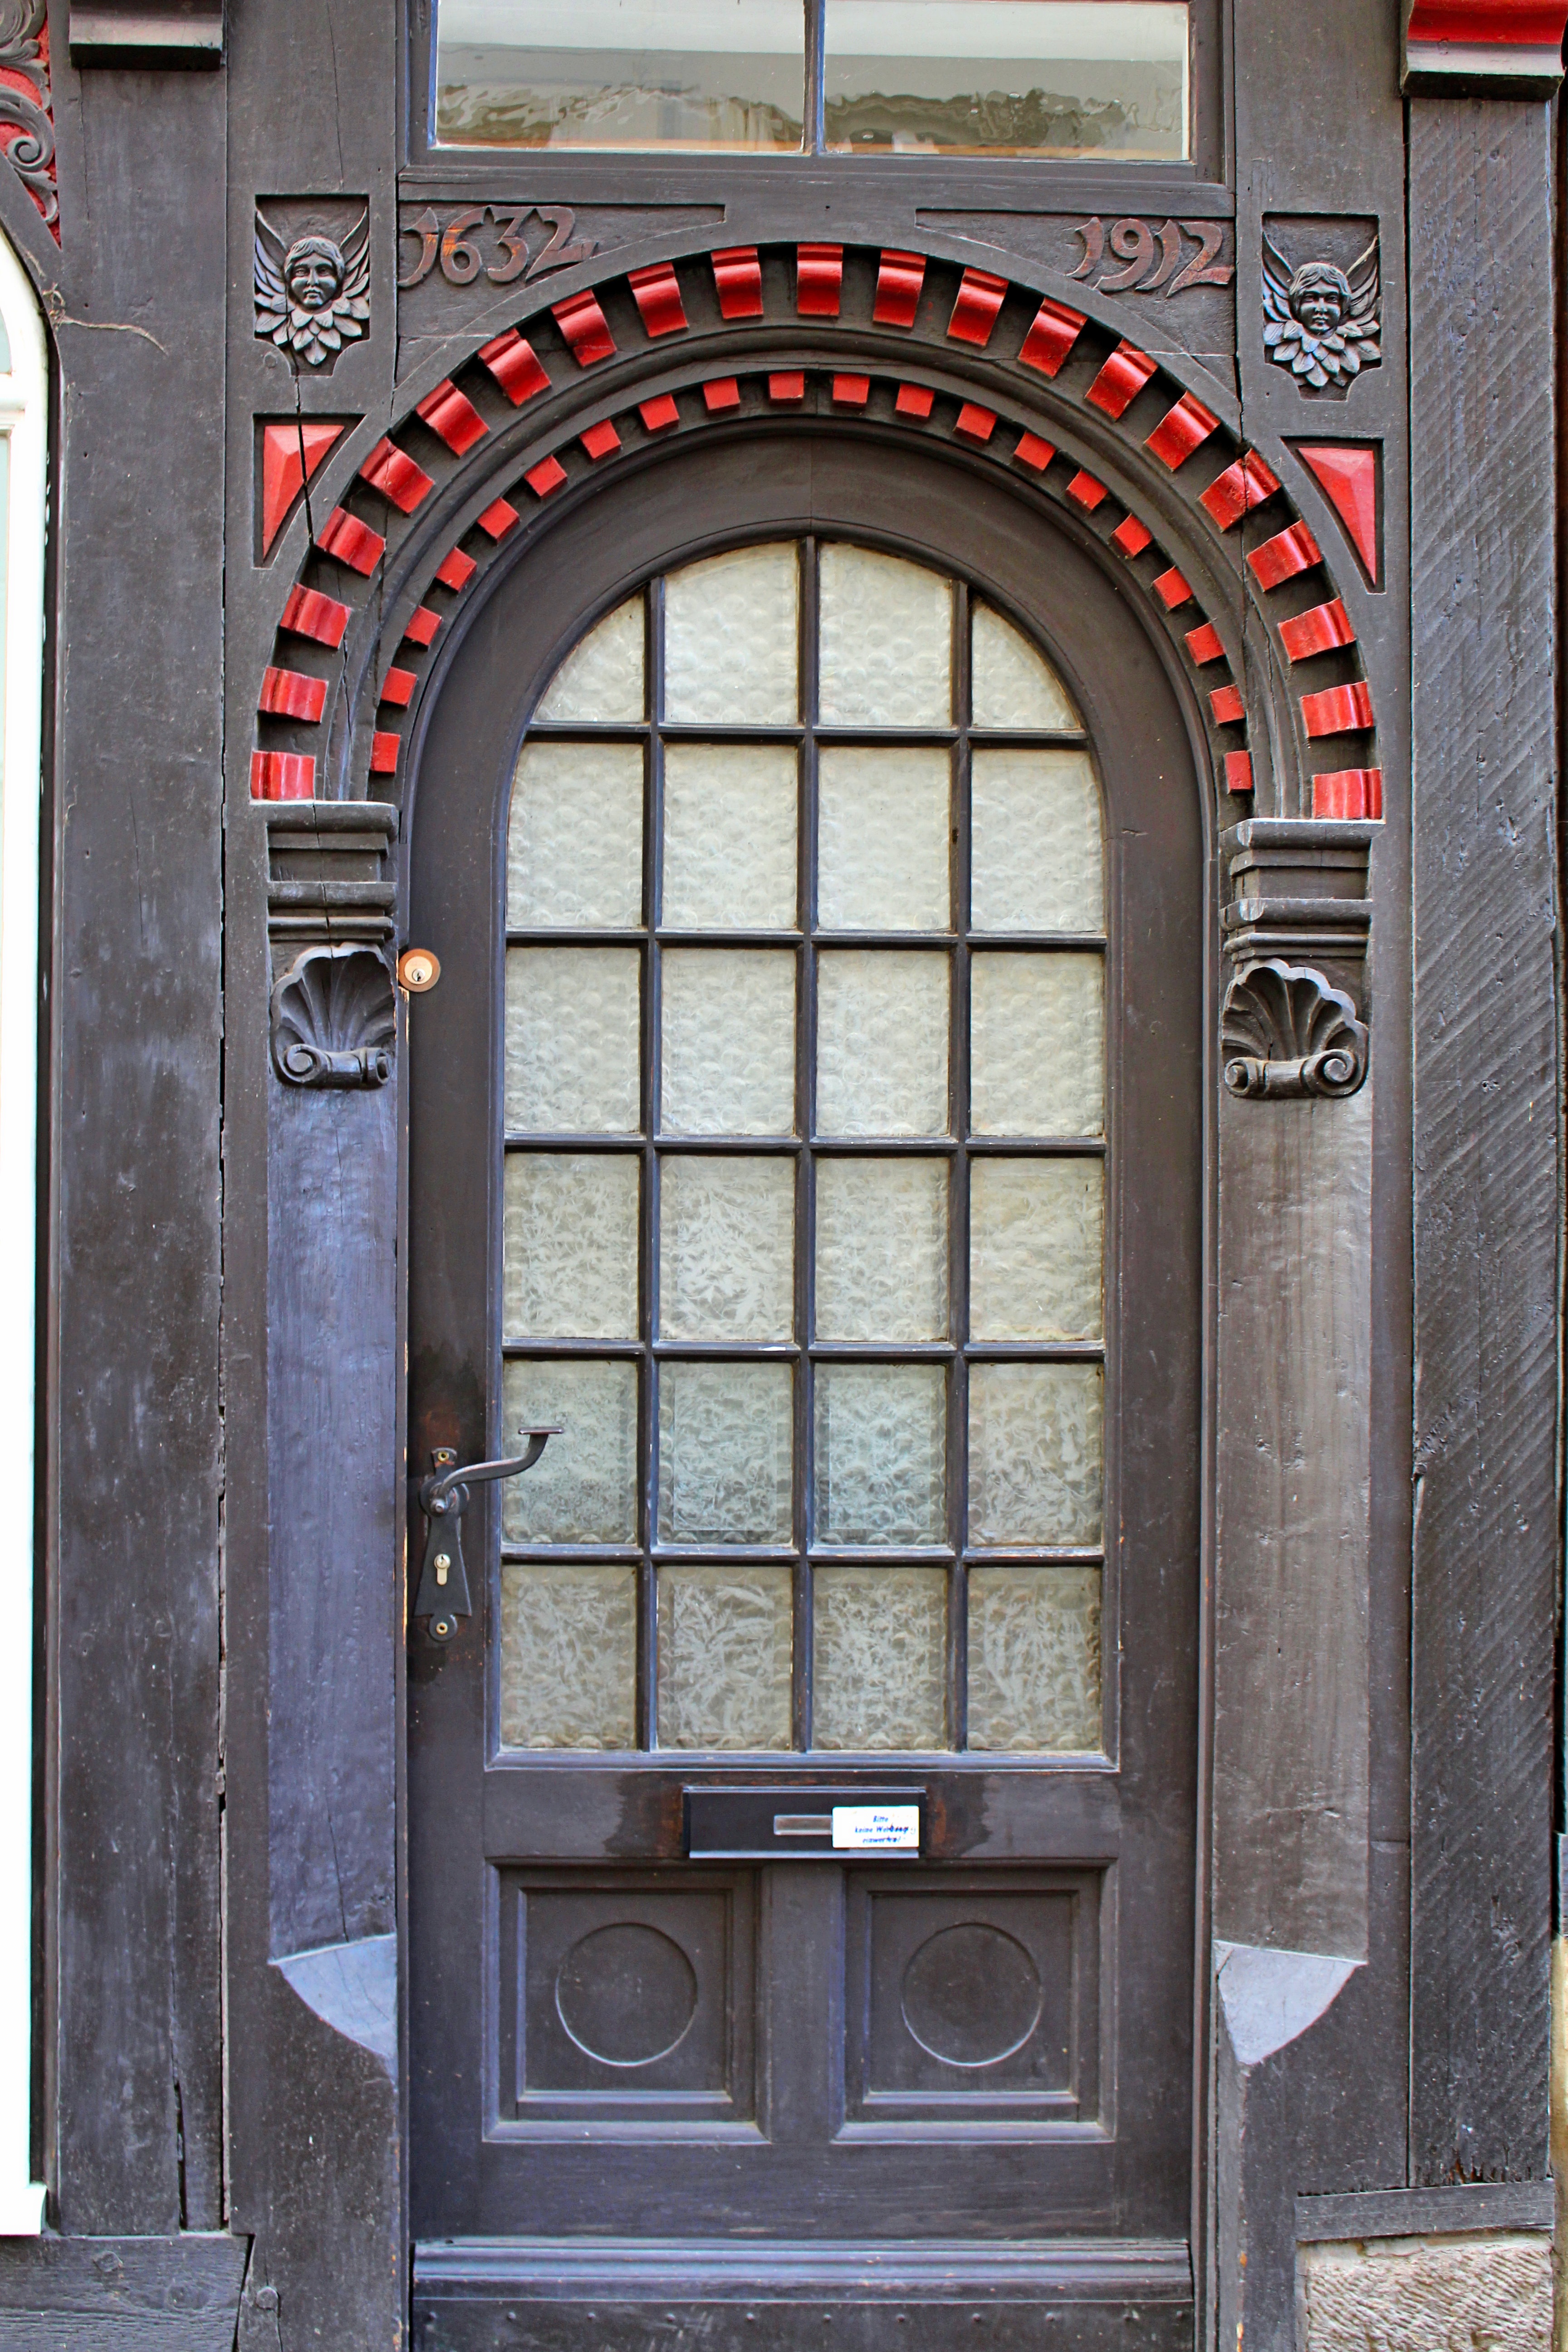
architecture, window, old, arch, color, facade, door, interior design, wooden door, iron, input, historically, middle ages